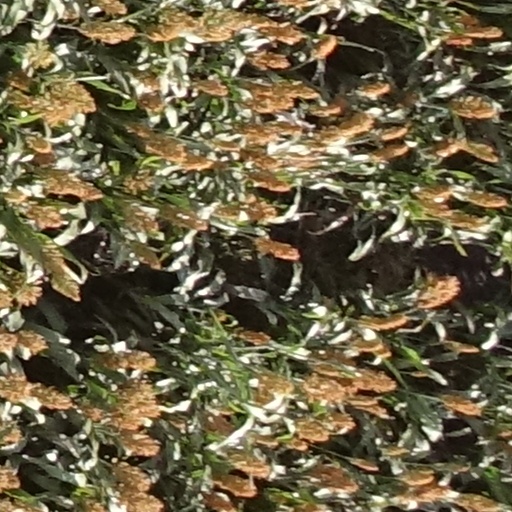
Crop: sorghum